Nicolaas Rockox

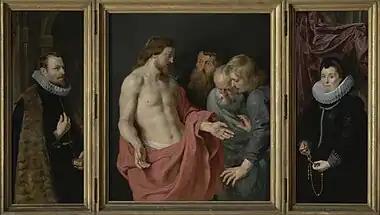
"The Rockox Triptych" by Rubens with portraits of Rockox and his wife

After the fall of Antwerp on 17 August 1585 he did not join the exodus of citizens who left the city. In 1588 he served for the first time as alderman of Antwerp. On 5 September 1589 he married Adriana Perez (1568–1619) in the Cathedral. His wife was a neighbor in the Keizerstraat and the daughter of the wealthy merchant and banker Luis Perez (1532–1601) and Maria van Berchem. Her parental grandparents were Spanish conversos who had arrived in Antwerp during the early sixteenth century. The couple would remain childless.